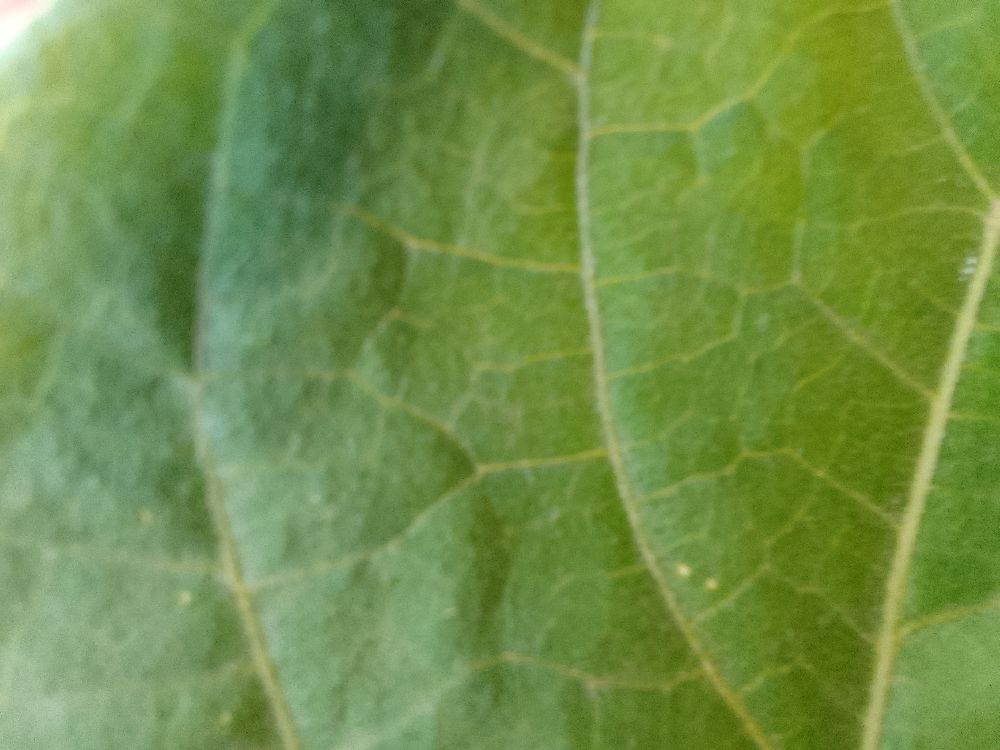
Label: healthy